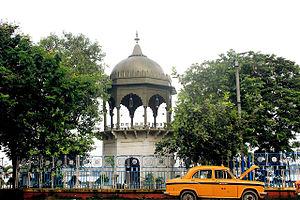
Le monument de Gwalior est un petit édifice de forme octogonale édifié en bord du fleuve Hooghly, à Calcutta, à la mémoire des officiers et soldats anglais morts lors de la campagne de Gwalior, qui opposa en 1843 les forces de la Compagnie britannique des Indes orientales et l’armée mahratte.